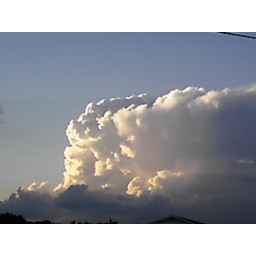
clouds from the crest of a hill in MO